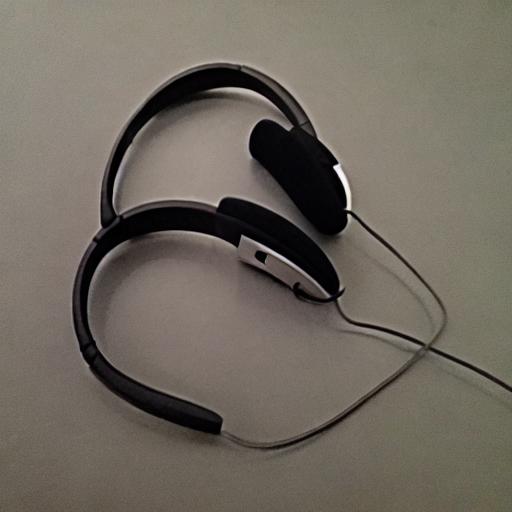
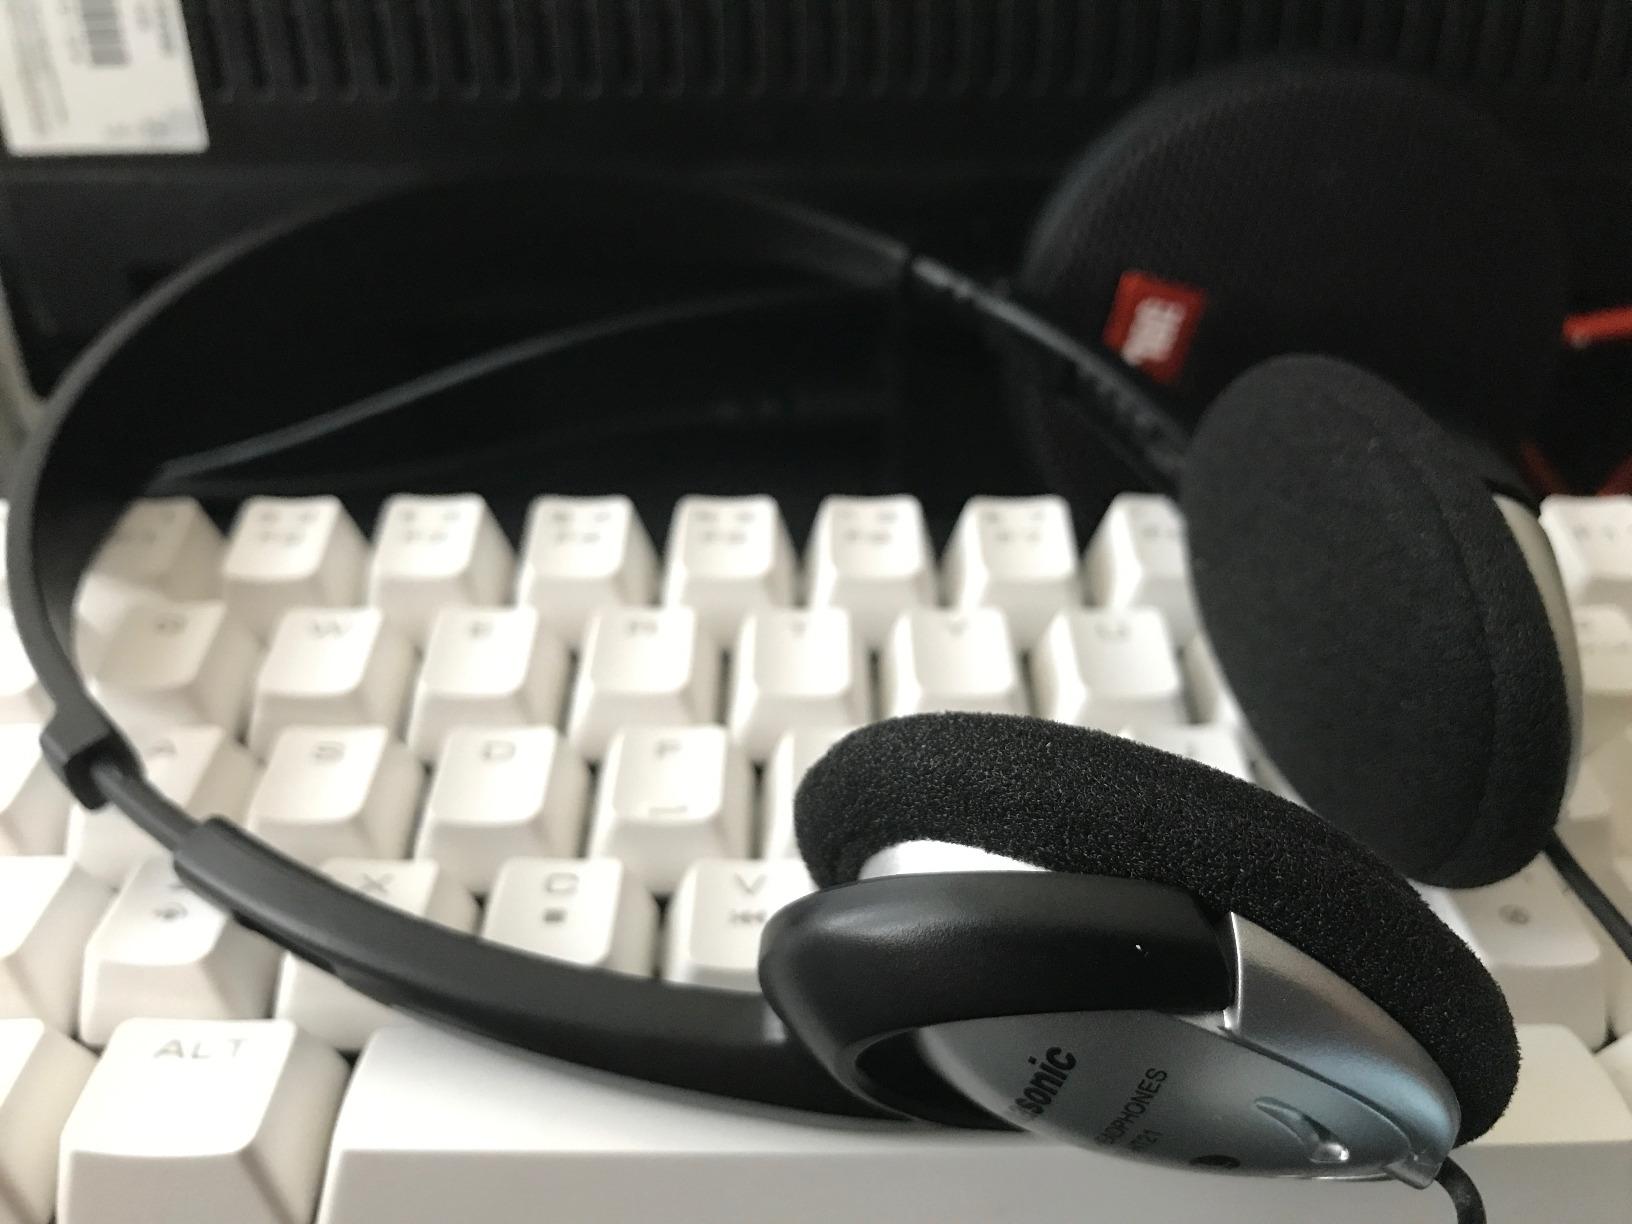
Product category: headphones
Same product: no